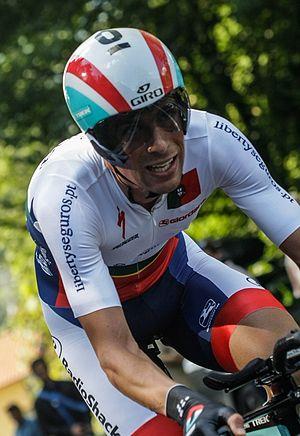
Nélson Oliveira est un coureur cycliste portugais membre de l'équipe Movistar. Champion du Portugal sur route en 2014, champion du Portugal du contre-la-montre à quatre reprises, il a remporté la médaille d'argent de cette spécialité aux championnats du monde espoirs de 2009. Il a également remporté une étape du Tour d'Espagne 2015.